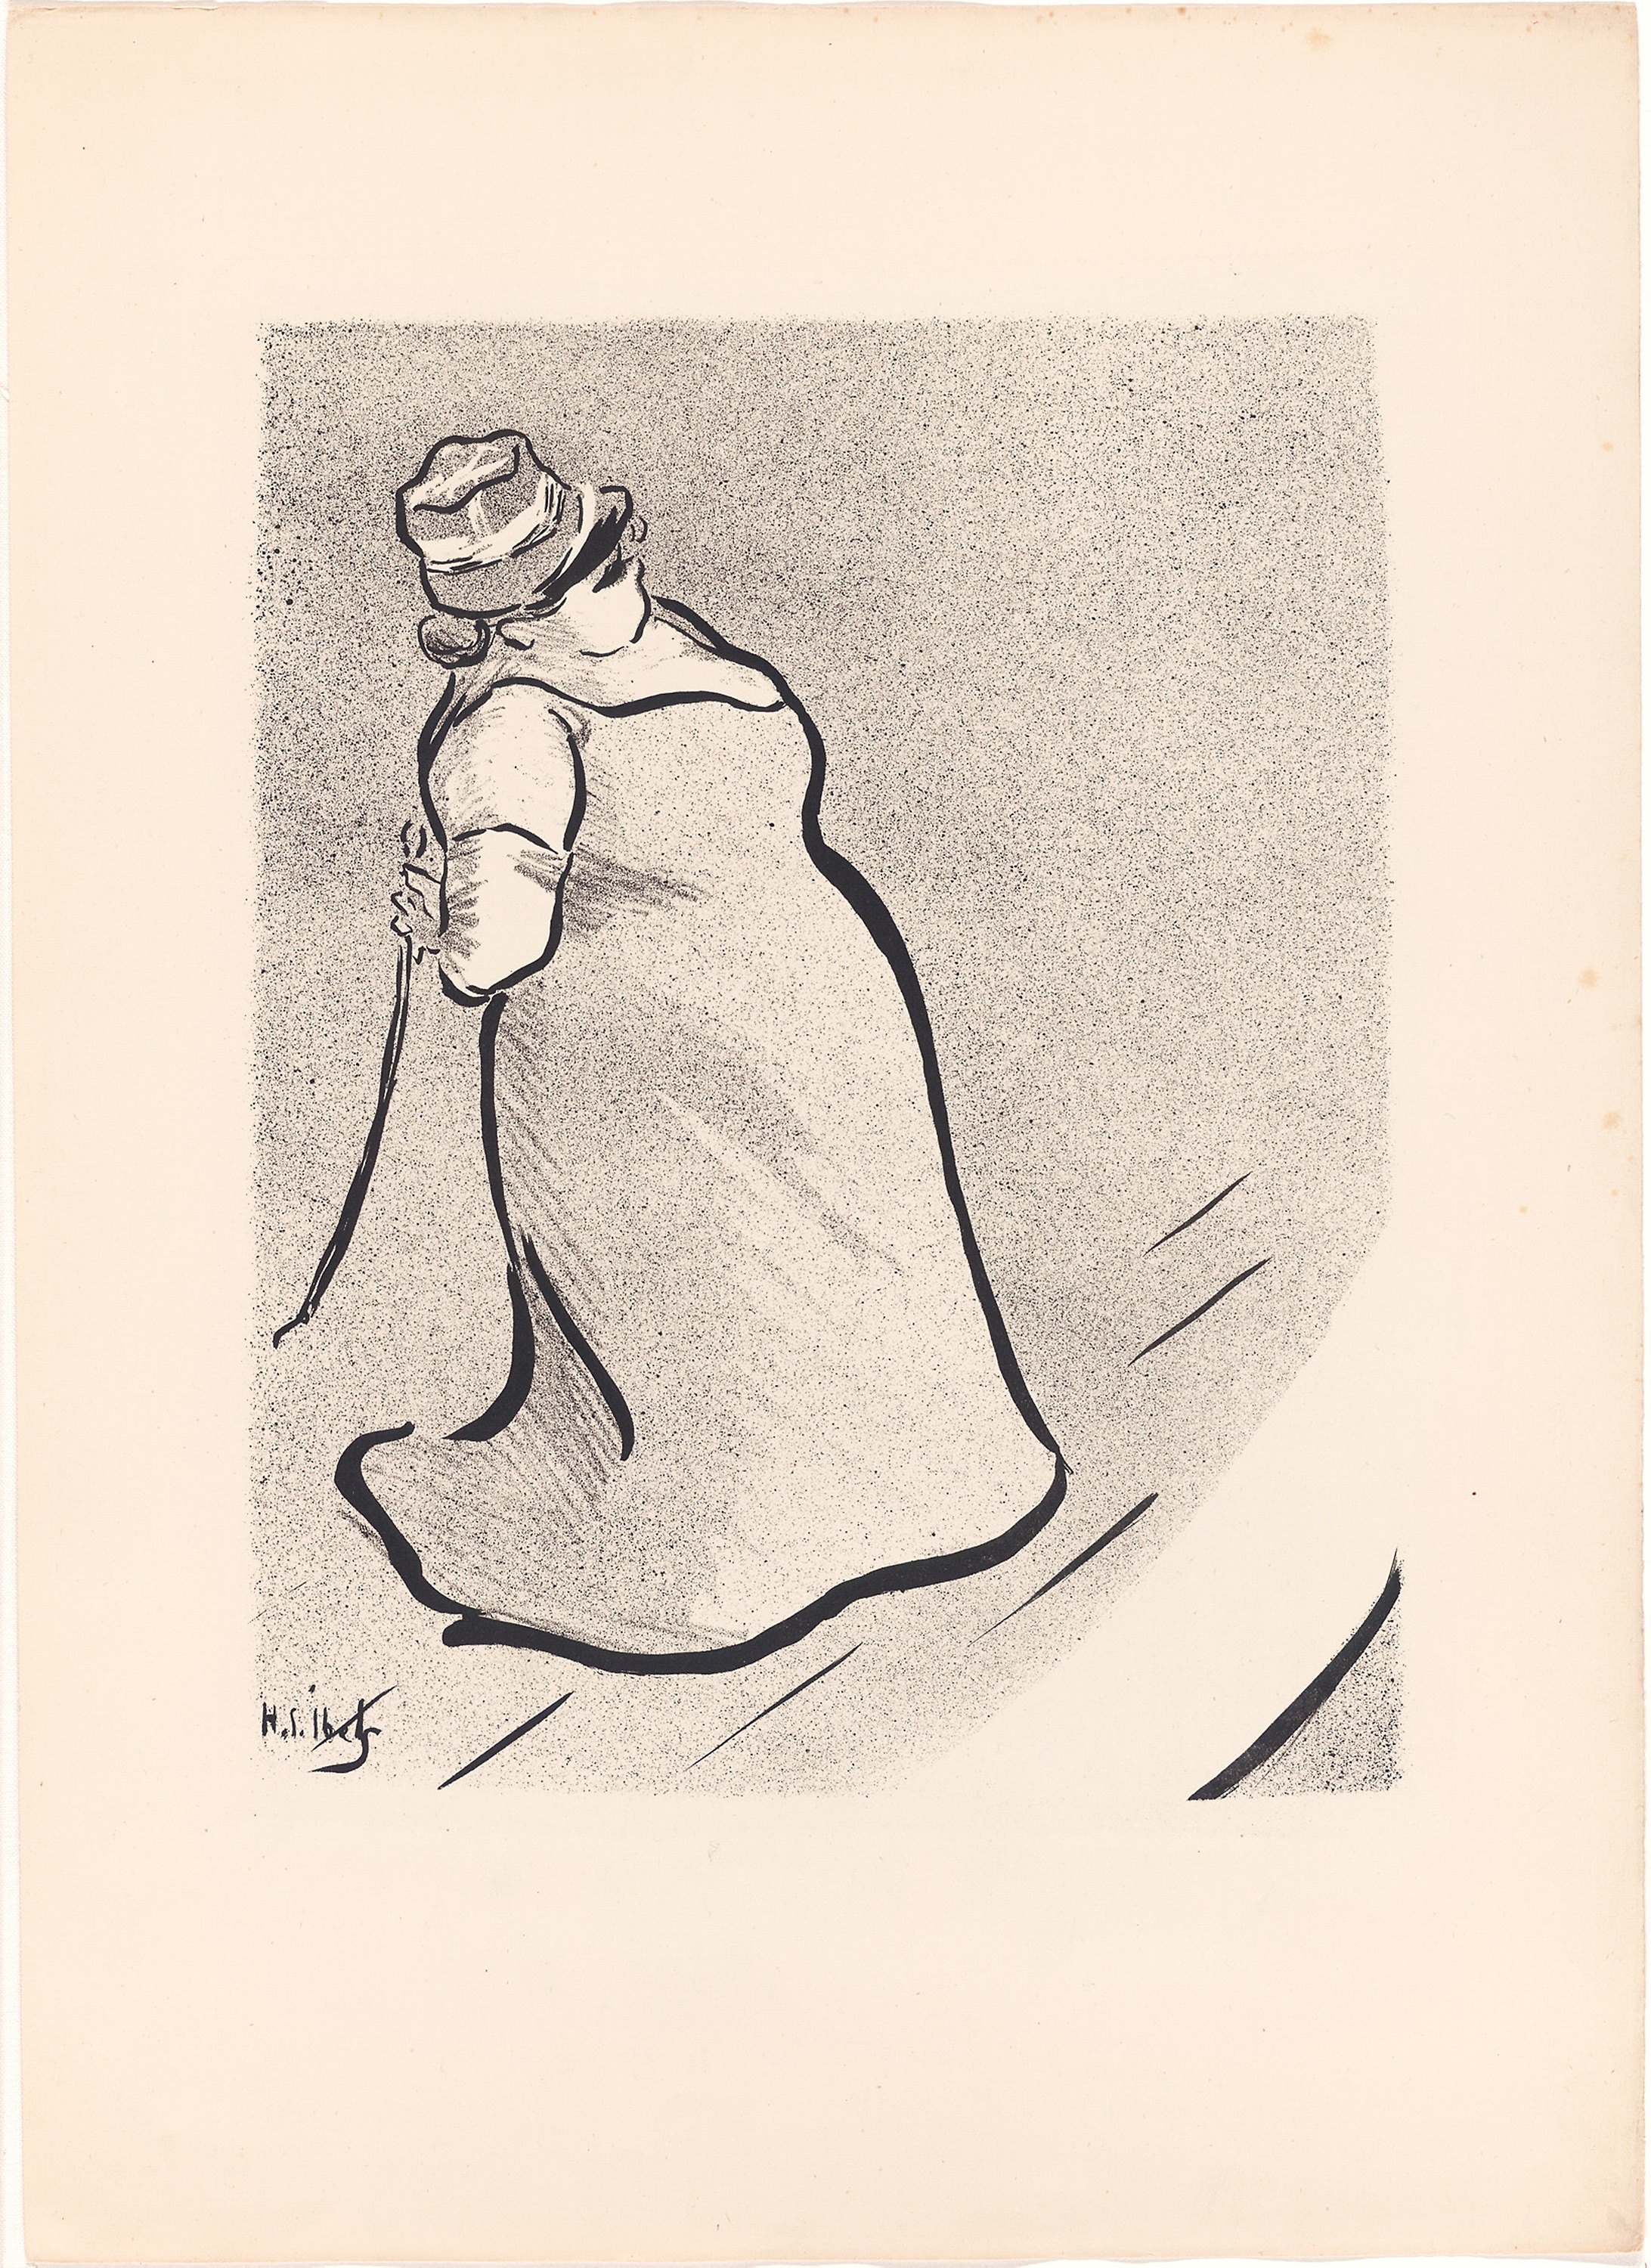
footwear, drawing, art, hand, figure drawing, illustration, artwork, sketch, arm, font, paper, shoe, joint, visual arts